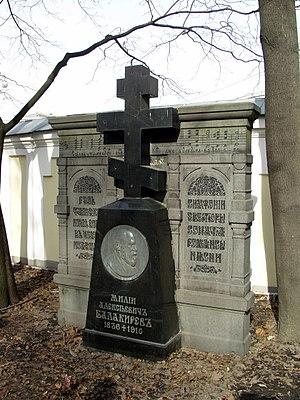
Mili Alekseïevitch Balakirev est un compositeur russe né à Nijni Novgorod le 21 décembre 1836 et mort à Saint-Pétersbourg le 16 mai 1910. Il est connu pour sa pièce virtuose pour piano Islamey et son poème symphonique Tamara.